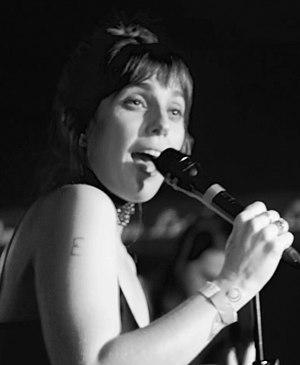
U.S. Girls est un groupe de pop expérimentale américano-canadien. Il est formé en 2007 par Meghan Remy, seule membre constante du groupe. Remy collabore avec nombre de musiciens torontois à l'écriture et la production.